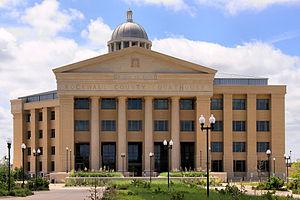
Le comté de Rockwall, en anglais : Rockwall County, est un comté situé au centre nord-est de l'État du Texas aux États-Unis. Fondé le 1ᵉʳ mars 1873, le siège de comté est la ville de Rockwall. Selon le recensement de 2010, sa population est de 78 337 habitants. Le comté a une superficie de 385 km², dont 324 km² en surfaces terrestres. Il est le plus petit comté du Texas.